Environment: lab
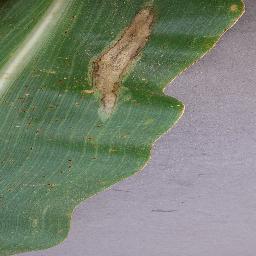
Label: northern_corn_leaf_blight